Fernando Fernández de Velasco

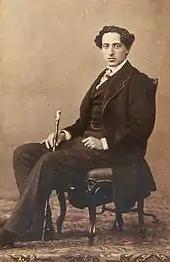
Fernando Fernández de Velasco, circa 1860

He travelled to Rome while working at the Spanish embassy to the Holy See. During his stay there he kept practicing Law profession and ventured into fine arts, standing out as a painter and a renowned art critic. Back to Spain he was made a Knight of the Order of Calatrava in 1863 and devoted himself fully to the defense of traditionalist ideology both through the press and through political actions.